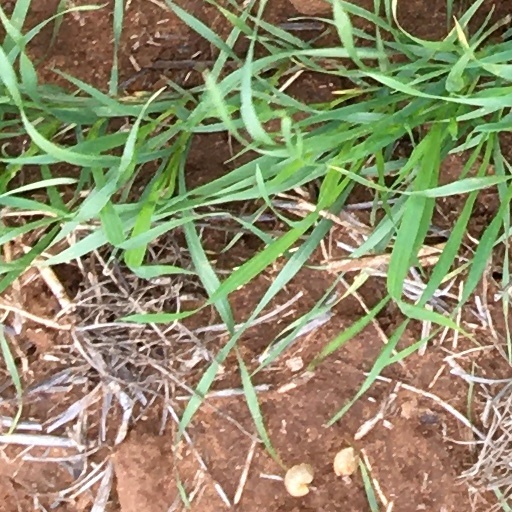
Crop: wheat